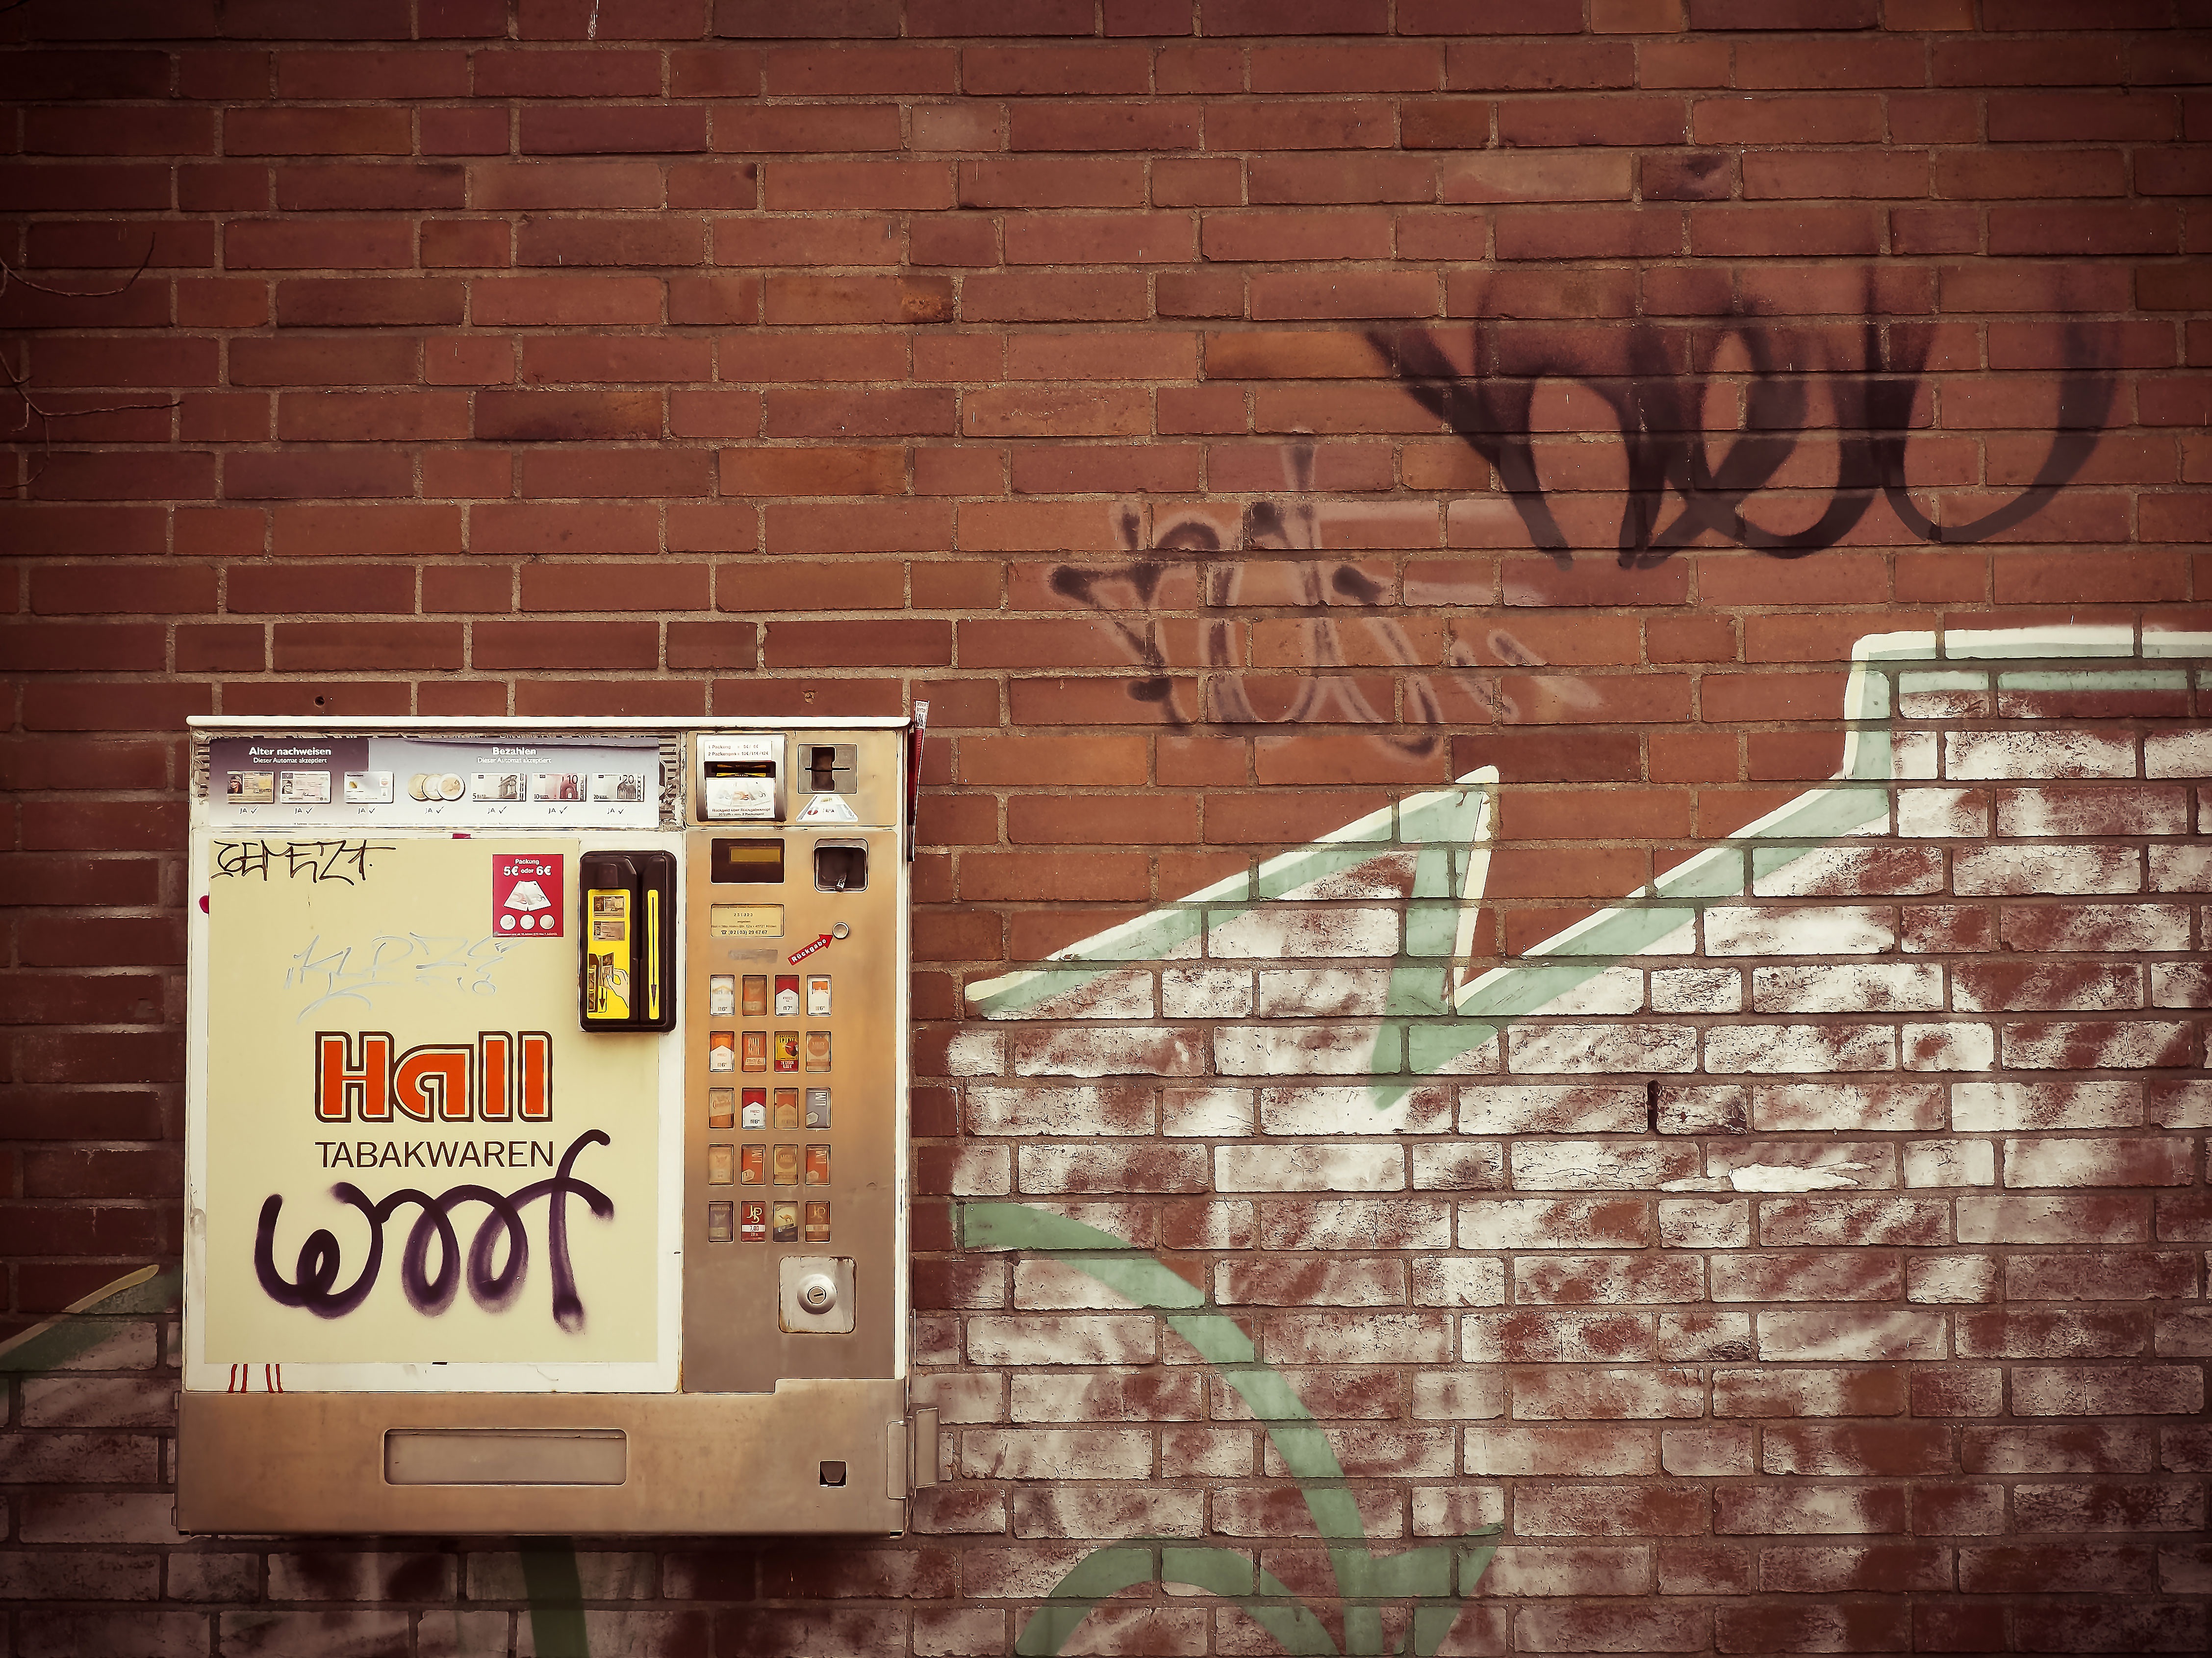
wood, vintage, old, city, urban, wall, smoking, color, facade, brick, graffiti, art, design, cigarettes, automatic, cigarette machine